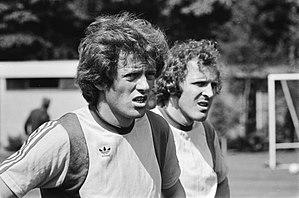
Entraînement de l'équipe nationale néerlandaise de football en vue du championnat d'Europe en Italie. fr:Arie Haan (à gauche) et fr:Willy van de Kerkhof.
Arend Haan, dit Arie Haan, né le 16 novembre 1948 à Finsterwolde, est un ancien footballeur néerlandais devenu entraîneur.